Kstovo

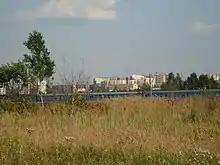
A commuter train in Kstovo

Volga hydrofoil boats used to stop at Kstovo in the 1970s and 1980s, but the town no longer appears in the boat schedules.